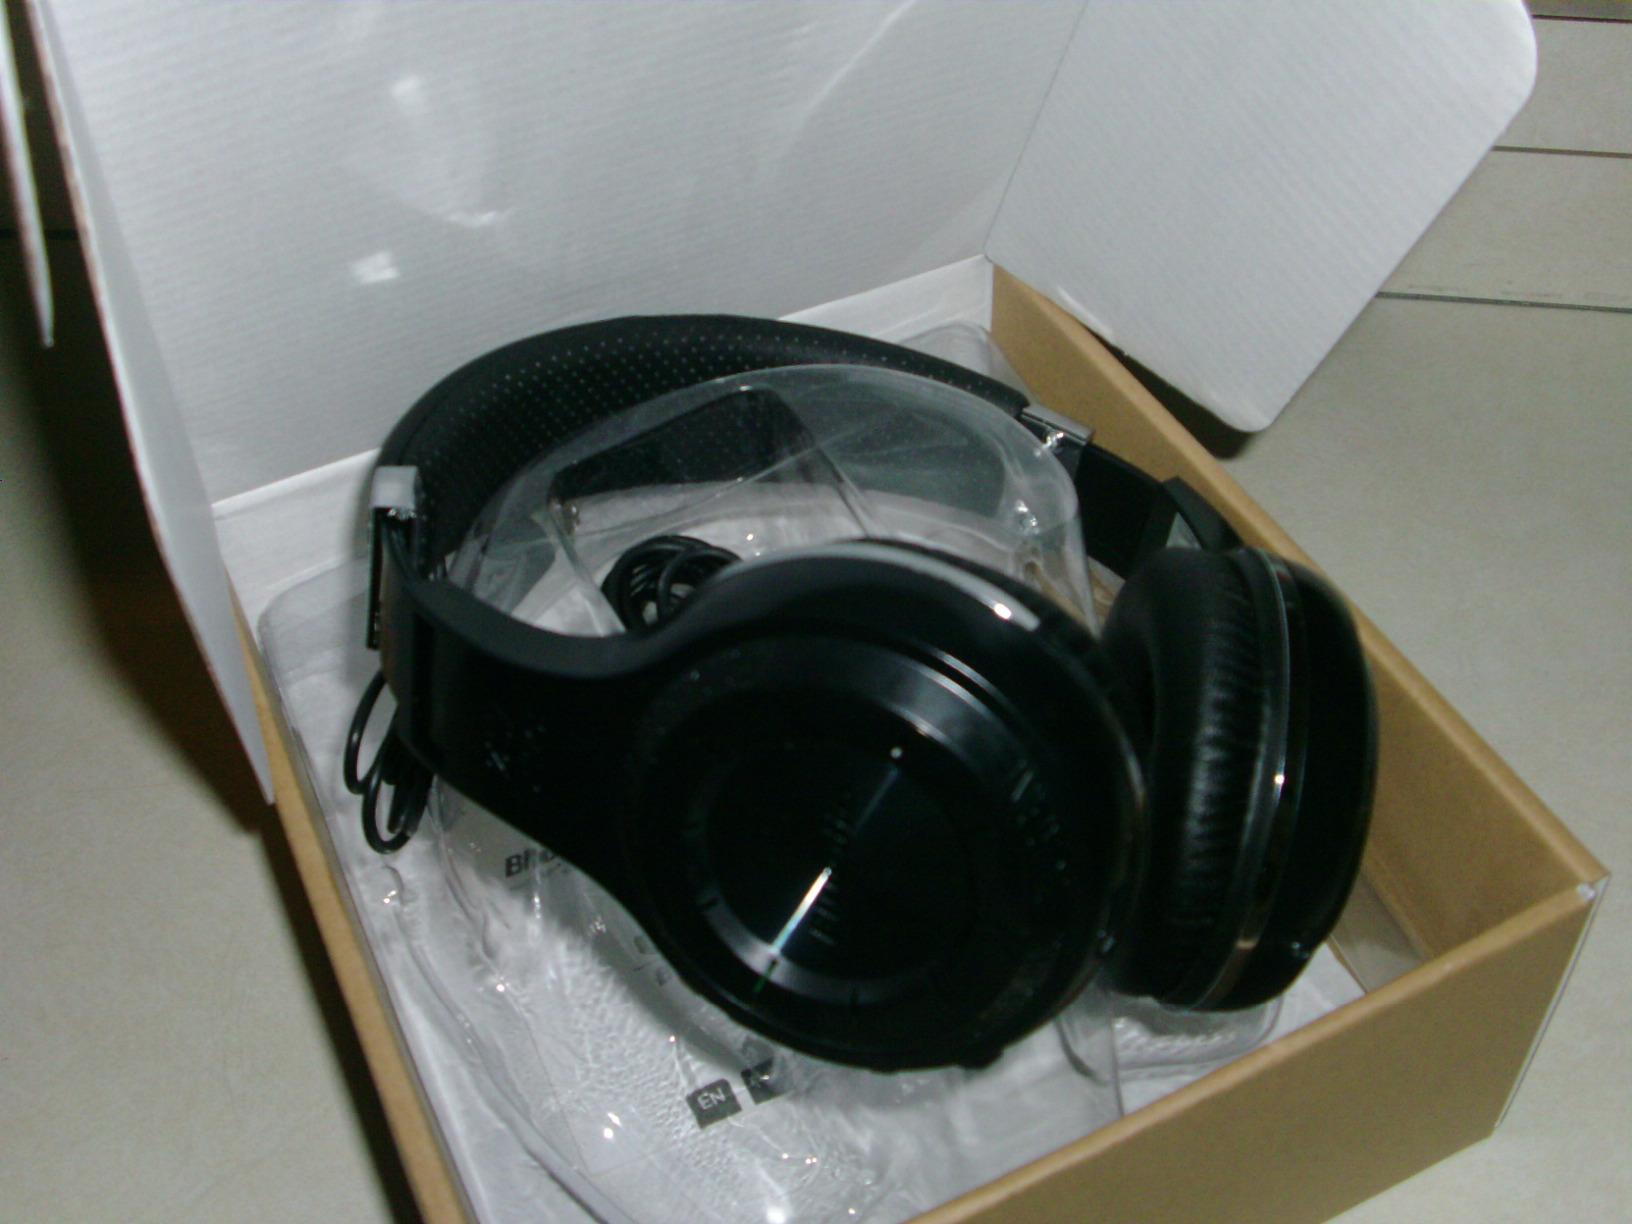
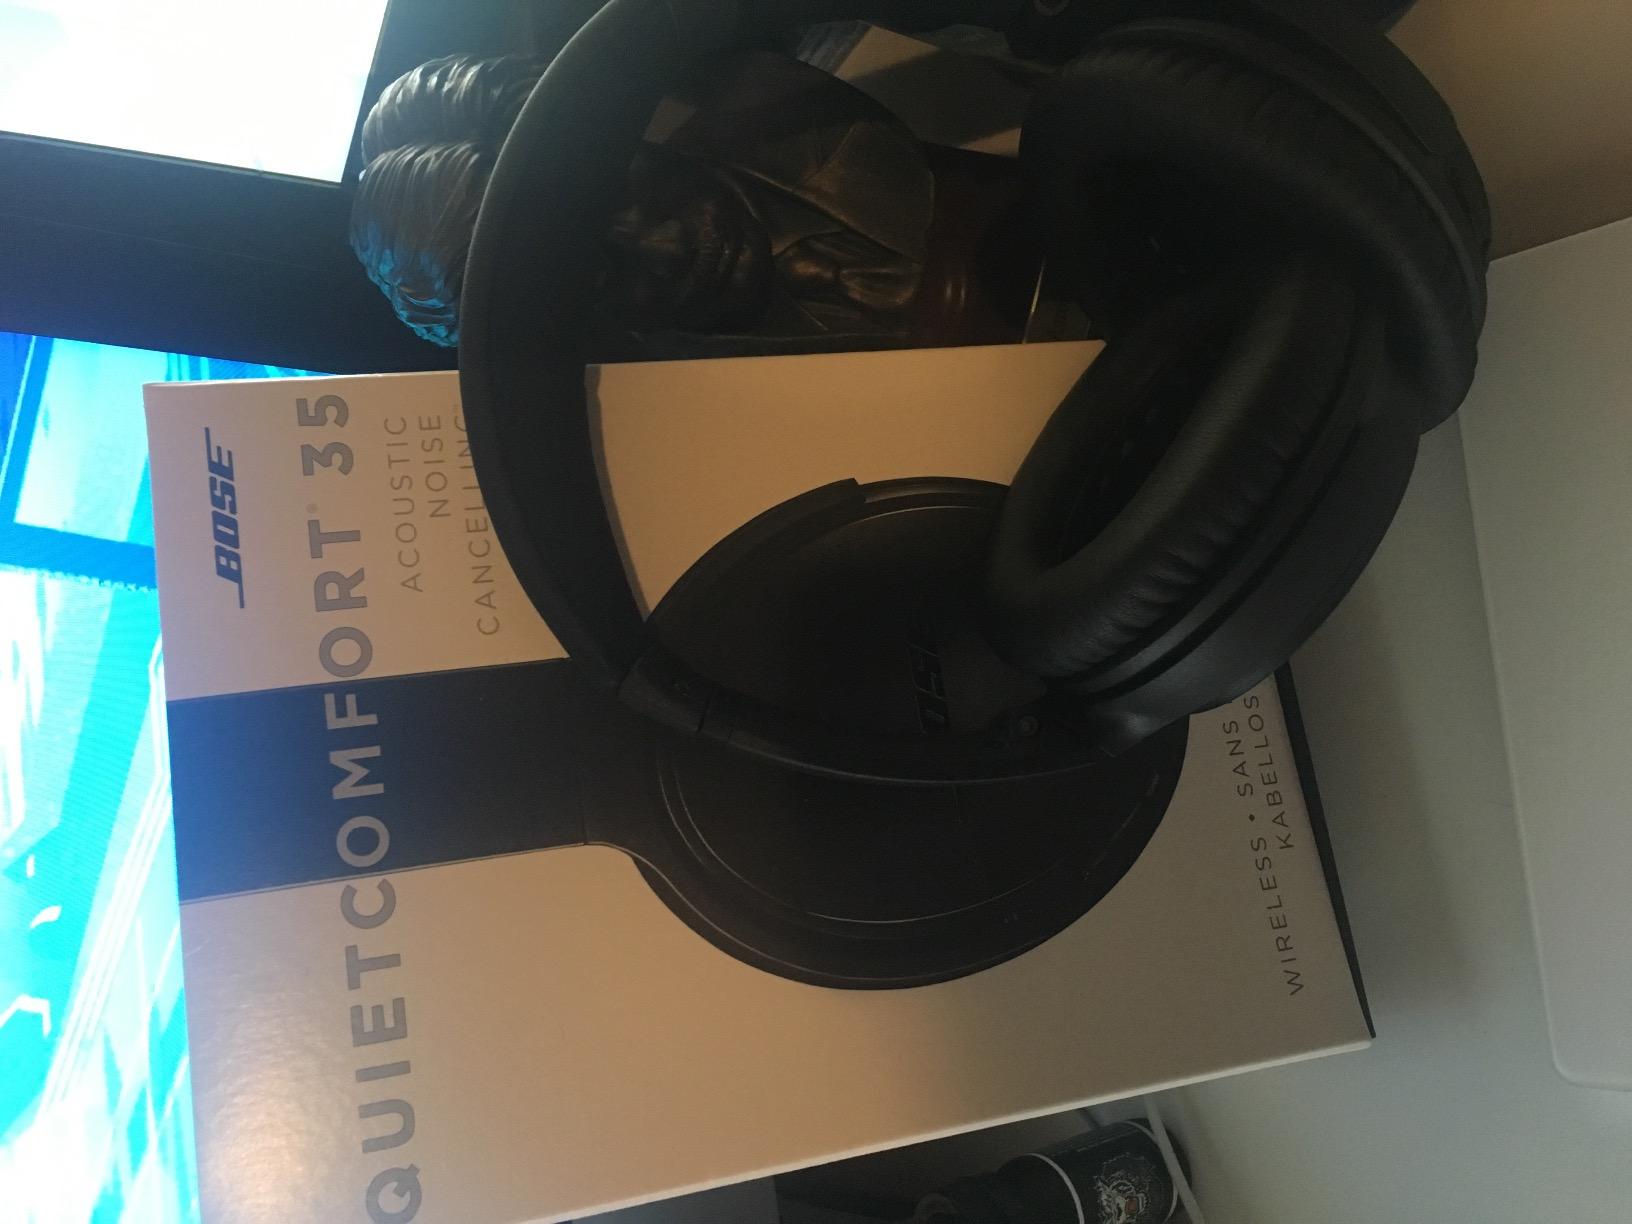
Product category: headphones
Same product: no